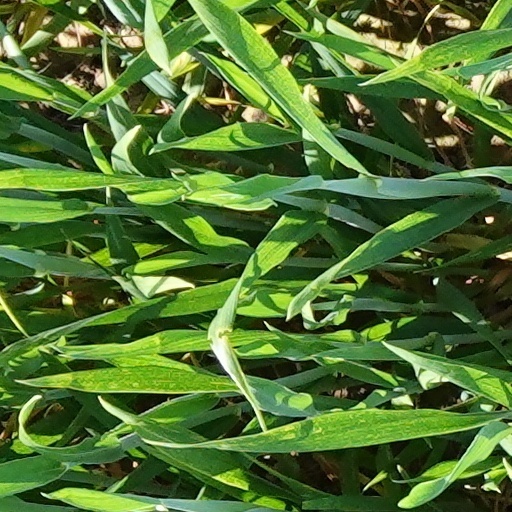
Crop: wheat